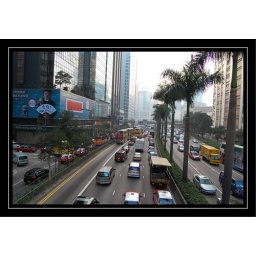
view from the sky bridge at wan chai area in the morning